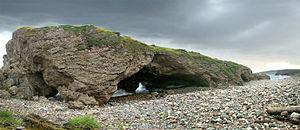
Parc provincial des Arches, Ouest de Terre-Neuve, Canada. Au bord du Golfe du Saint-Laurent.
La province de Terre-Neuve-et-Labrador possède 22 parcs provinciaux, de 10 réserves de parc provincial, de 16 réserves écologiques et de deux réserves sauvages. Ils sont tous gérés par le ministère de l'Environnement et de la Conservation de Terre-Neuve-et-Labrador.